2020 Tour de France, Stage 12 to Stage 21

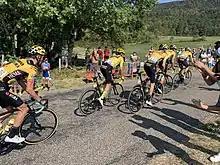

13 September 2020 – Lyon to Grand Colombier,